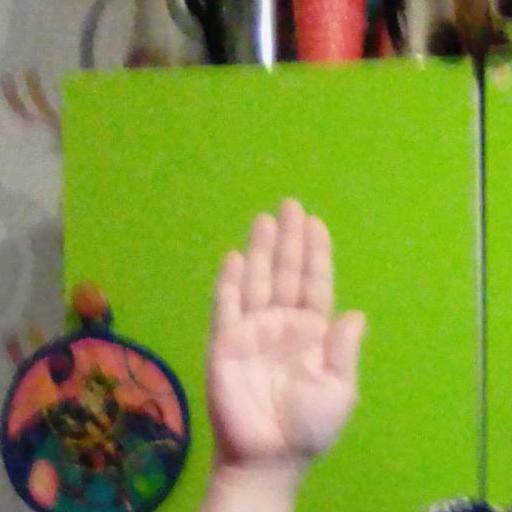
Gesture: stop